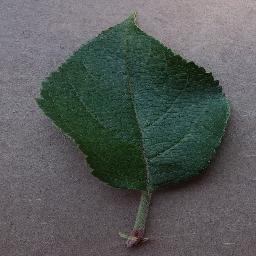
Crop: apple
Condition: healthy